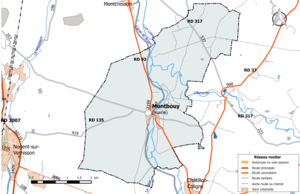
Carte du réseau routier de la commune de fr:Montbouy.
Montbouy est une commune française, située dans le département du Loiret en région Centre-Val de Loire.